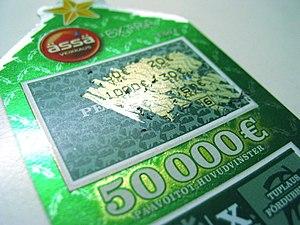
Un jeu de grattage est un jeu de loterie. Sur une carte, en général de petit format, un vernis opaque masque le résultat et le joueur doit gratter le vernis pour connaître le résultat immédiatement. L'organisateur est à même de connaître la localisation des futurs gagnants par traçabilité de la fabrication et de la distribution des paquets de carte.